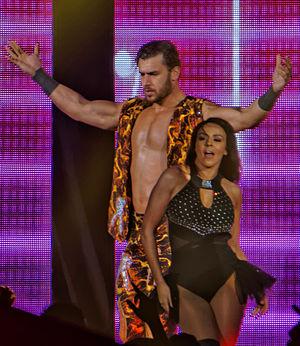
Curtis Jonathan Hussey, est un catcheur américain. Il travaille actuellement à la World Wrestling Entertainment, dans la division NXT, sous le nom de Fandango.